Health in Norway

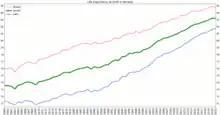
Life expectancy at birth in Norway

Health in Norway, with its early history of poverty and infectious diseases along with famines and epidemics, was poor for most of the population at least into the 1800s. The country eventually changed from a peasant society to an industrial one and established a public health system in 1860. Due to the high life expectancy at birth, the low under five mortality rate and the fertility rate in Norway, it is fair to say that the overall health status in the country is generally good.